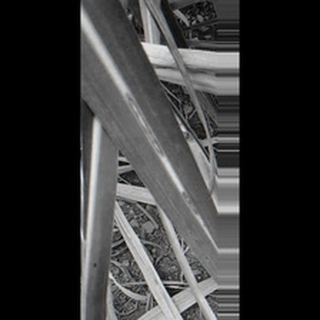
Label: sugarcane_red_rot